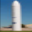
Label: rocket